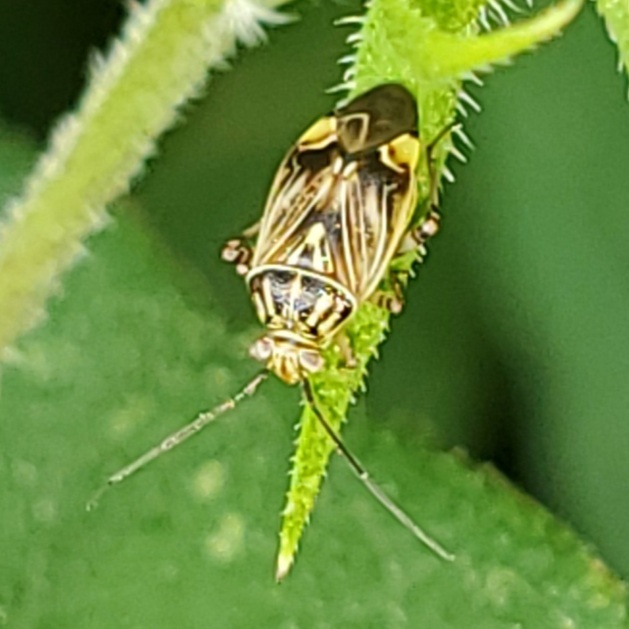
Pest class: lygus_bug